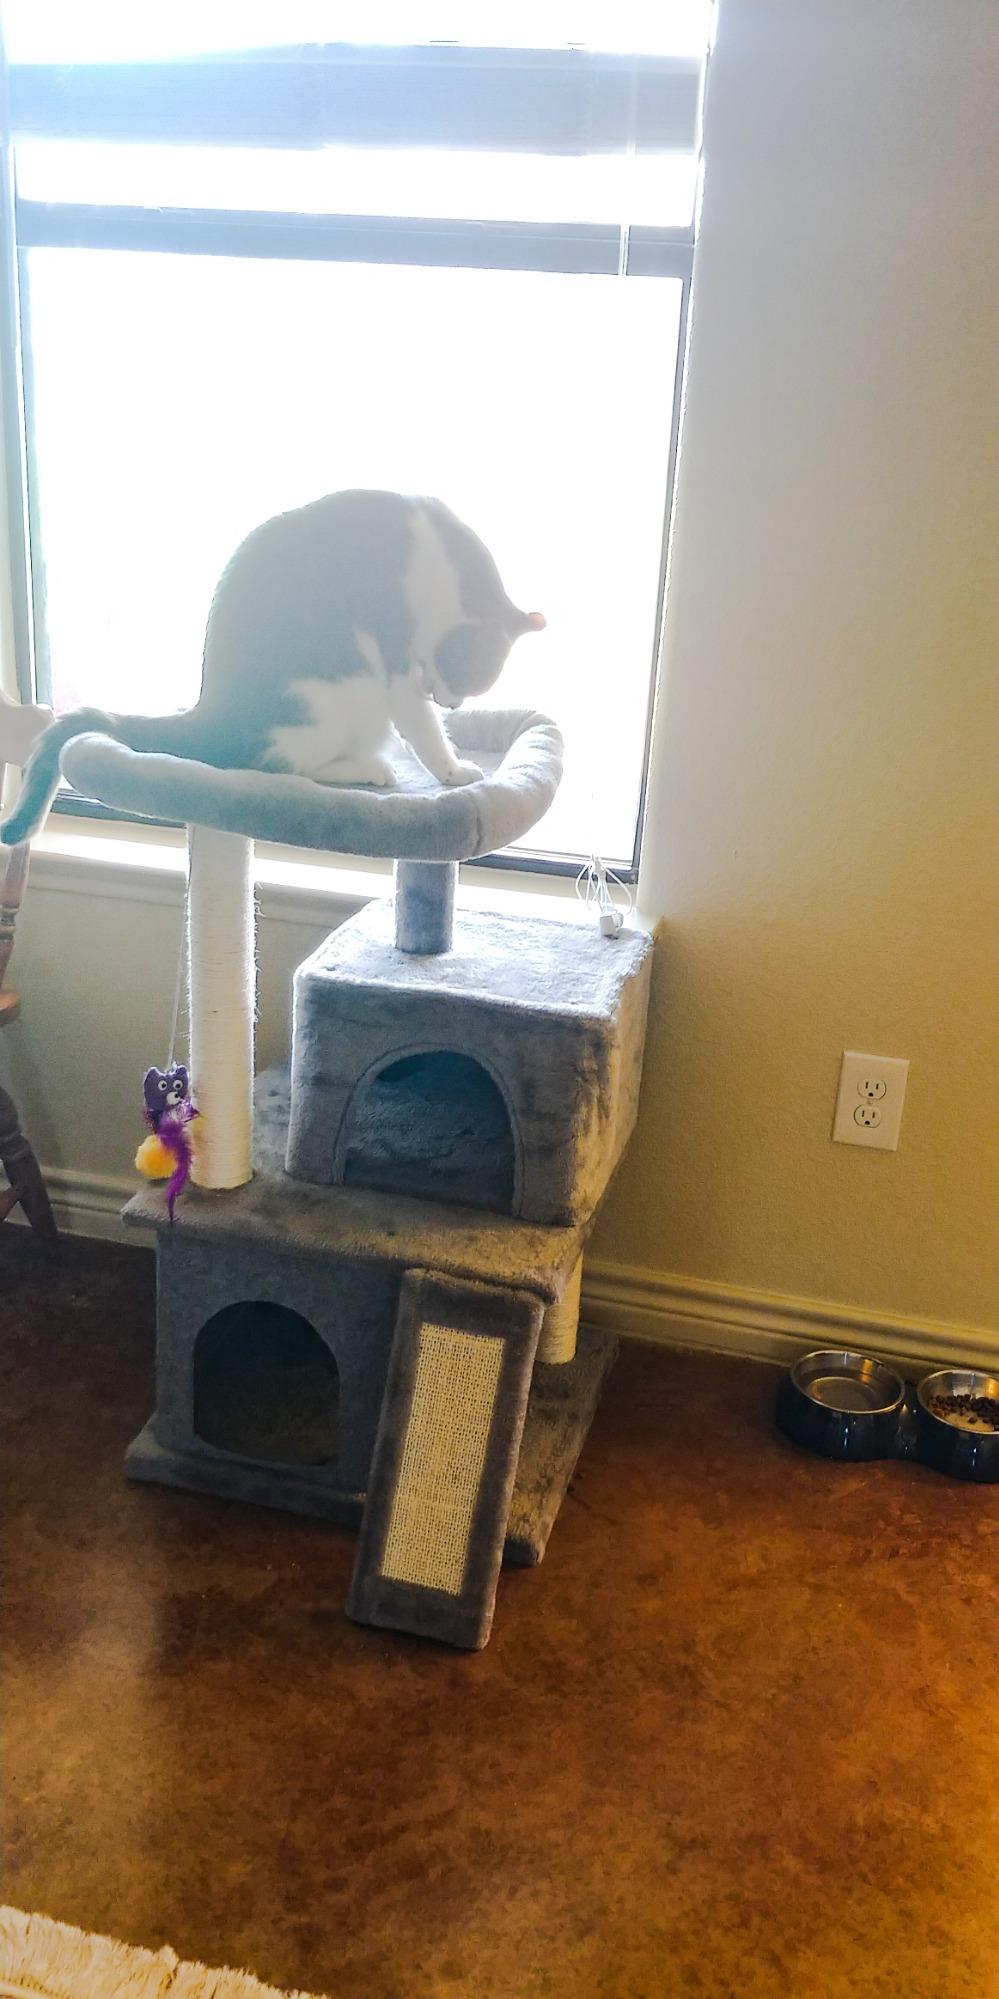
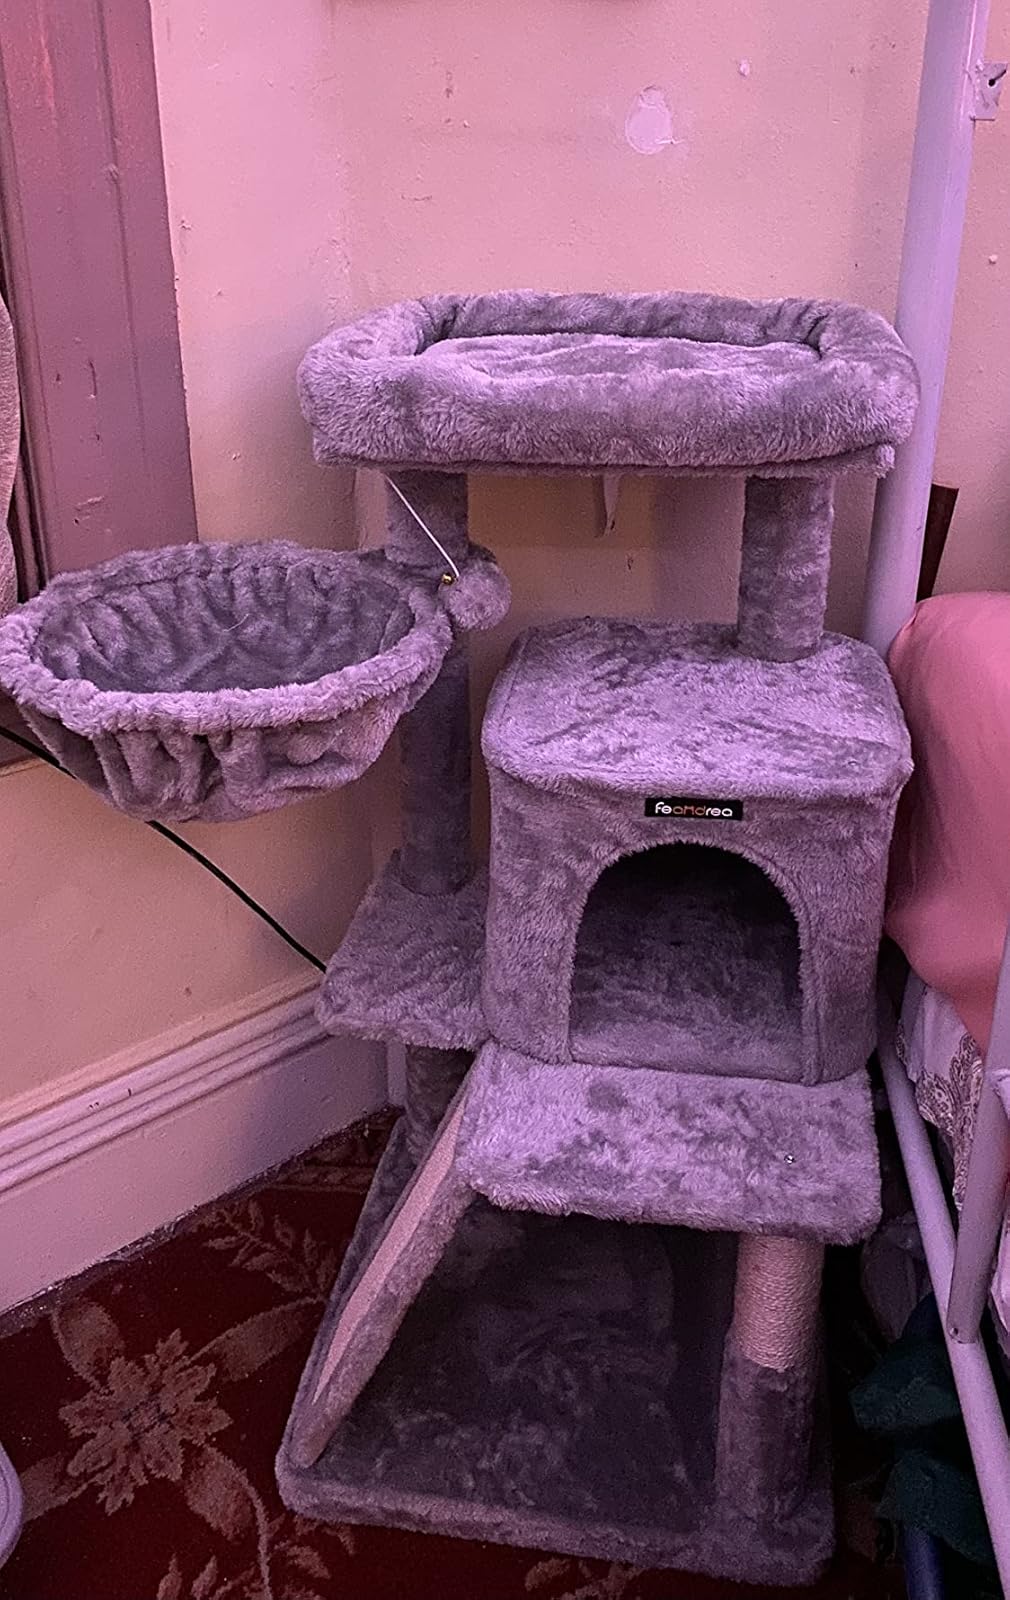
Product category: items_cat tree
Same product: no